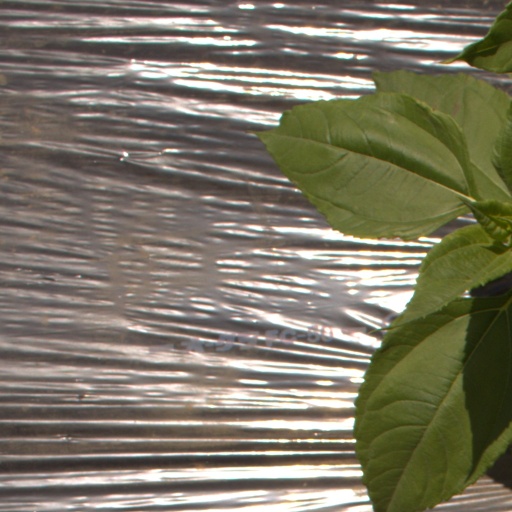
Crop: Jerusalem artichoke